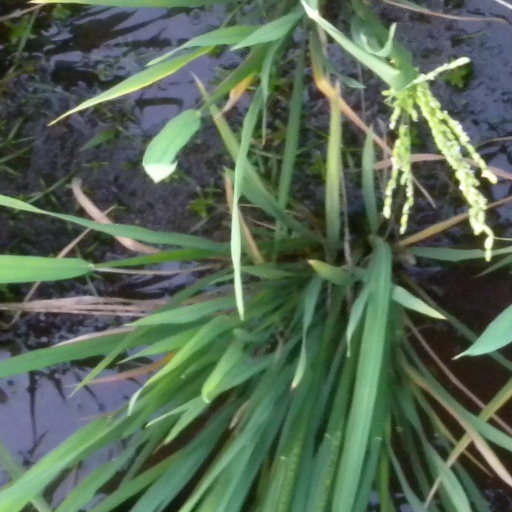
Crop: rice